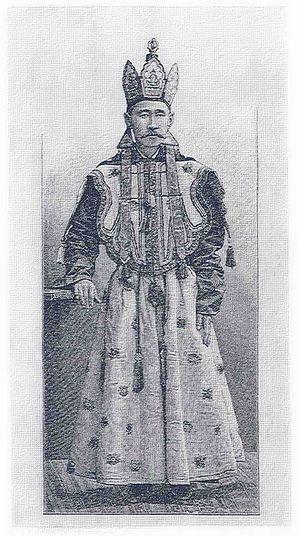
Djimba Mikoulinov est un Lama bouddhiste d'origine kalmouk qui était très probablement né dans l'aimag d'Iki-Burul dans le district de Salsk de l'oblast de l'armée du Don. Ses dates de naissance et la mort sont inconnues.